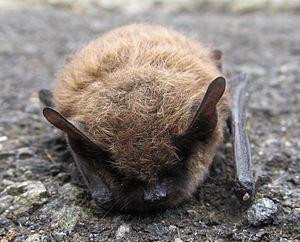
Cette liste commentée recense la mammalofaune du Maroc. Elle répertorie les espèces de mammifères Marocaine actuels et celles qui ont été récemment classifiées comme éteintes à partir de l'Holocène, depuis donc 500 ans. Cette liste comporte 141 espèces réparties en onze ordres et 35 familles, dont neuf sont « en danger critique d'extinction », dix sont « en danger », dix sont « vulnérables », onze sont « quasi menacées » et vingt ont des « données insuffisantes » pour être classées (selon les critères de la liste rouge de l'UICN au niveau mondial).
Rotterdam est une commune néerlandaise, située dans la province de Hollande-Méridionale. La population municipale est de 634 660 habitants. Environ 1 424 000 habitent dans son agglomération, qui fait partie de la conurbation de la Randstad. Ses habitants sont les Rotterdamois.